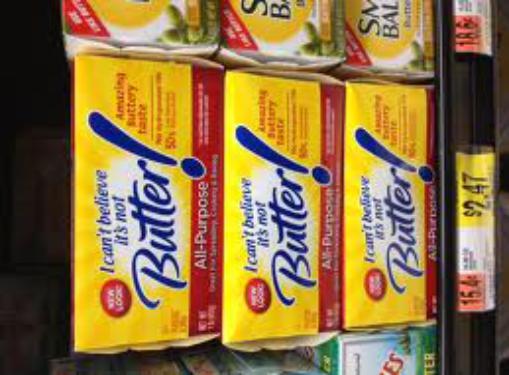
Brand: I Can't Believe It's Not Butter
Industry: Food